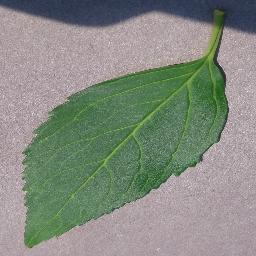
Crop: cherry
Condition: (including_sour)_healthy